James Carafano

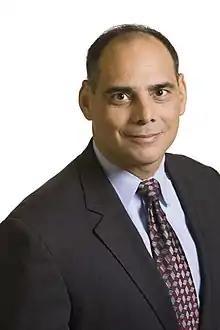
Carafano in 2011

James Jay Carafano (born May 8, 1955) is the director of the Douglas and Sarah Allison Center for Foreign Policy Studies and vice president of the Kathryn and Shelby Cullom Davis Institute for International Studies at The Heritage Foundation. Carafano is also an adjunct professor at the Institute of World Politics.